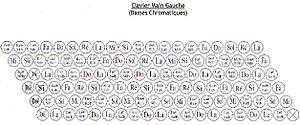
Reproduction du clavier de la main gauche (basses chromatiques) d'un bayan. Deux rangées de basses pédales(en haut en bleu), et quatre rangées de basses chromatiques (en bas en noir)
Le bayan est un accordéon chromatique apparu vers 1850. Son usage s’est développé au début du XXᵉ siècle. Il doit son nom au légendaire vieux chanteur et narrateur russe Bayan qui se produisit devant plusieurs princes au XIᵉ siècle. Il existe sous deux formes, accordéon chromatique à l'origine puis accordéon basses chromatiques.